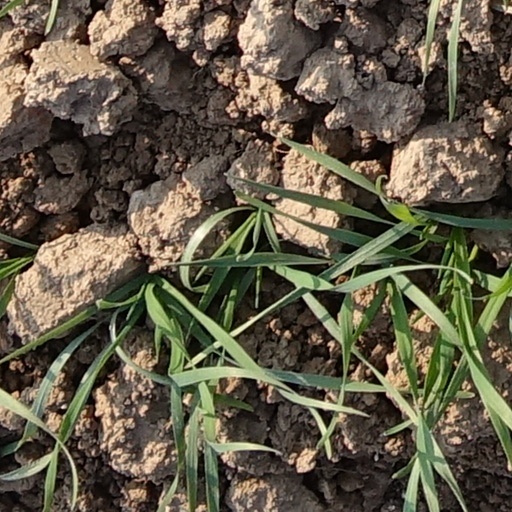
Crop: wheat